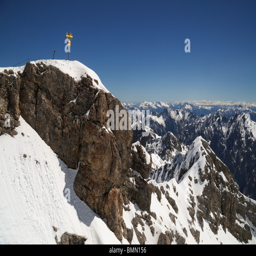
gold cross on the summit